Chuldu

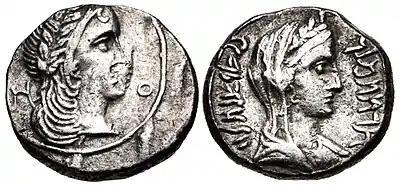
Silver drachm of Aretas IV with his wife Huldu

Chuldu, Huldu, or Khuld (Nabataean Aramaic: "Ḥūldū"; fl. 1st-century CE), was a Queen of the Nabataeans, spouse and co-ruler of Aretas IV in 9 BC–AD 16. Her name as transcribed in Arabic is "".